Morbid Angel

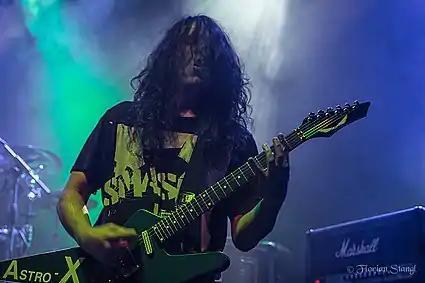
Trey Azagthoth (pictured in 2012) has been in the band since formation.

Morbid Angel was formed in 1983 in Tampa, Florida by guitarist Trey Azagthoth and drummer/vocalist Mike Browning. In the early stages of their career the band developed a reputation for "gruesome stage antics". They quickly became highly influential in the formation of the Florida death metal scene, inspiring other highly influential acts such as Obituary. They recorded their debut album, "Abominations of Desolation", in 1986, but the band was unsatisfied with the final product and it remained unreleased until 1991, printing 10,000 copies. Azagthoth said that same year: "It wasn’t up to standards, and I learned a lot from that. A debut album is gonna mark you for life.. It was not good enough." In 1986, David Vincent joined the band, replacing Michael Manson and Sterling von Scarborough as vocalist and bassist respectively. Fellow Terrorizer member, drummer Pete Sandoval, soon followed.